Yañalif

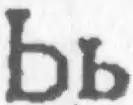
I with bowl does not have separate encoding in Unicode. Cyrillic Ь is used. Only some Tatar fonts use this glyph.

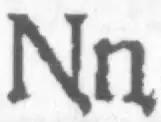
N with descender, a variant of Ŋ, that was used in Yañalif and is represented in Unicode since 6.0. Only some Tatar fonts use this glyph at the position of Ñ.

In the 1990s some wanted to restore Yañalif, or Yañalif +W, as being appropriate for the modern Tatar phonetics. But technical problems, such as font problems and the disuse of Uniform Turkic alphabet among other peoples, forced the use of a "Turkish-based alphabet". In 2000 such an alphabet was adopted by the Tatarstan government, but in 2002 it was abolished by the Russian Federation.